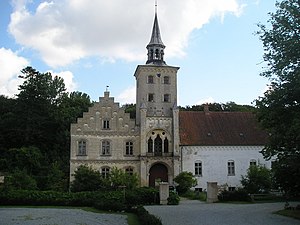
Højriis
Højriis i 2005
Højriis er en herregård ved Sallingsund på Mors ca. 7 km syd for Nykøbing. Højriis er kendt tilbage fra middelalderen.